Thorpe-le-Soken railway station

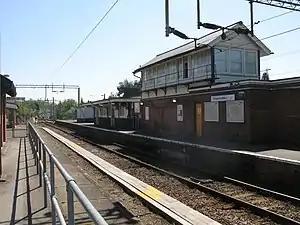
Eastbound view from Platform 1 as seen in May 2008

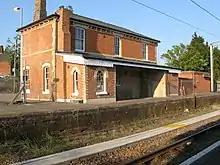
Station building, May 2008

Thorpe-le-Soken railway station is on the Sunshine Coast Line, a branch of the Great Eastern Main Line, in the East of England, serving the village of Thorpe-le-Soken, Essex. It is down the line from London Liverpool Street. Its three-letter station code is TLS. To the west the preceding station is and to the east the following stations are on the single-stop Clacton branch or on the branch to .